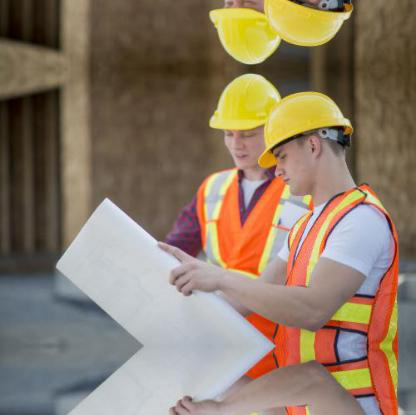
Objects in the image:
label: helmet
label: helmet
label: helmet
label: helmet